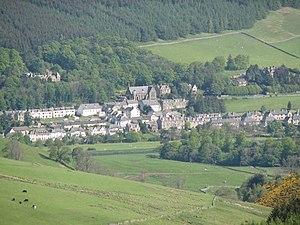
Walkerburn est un village situé dans le Scottish Borders, traversé par la A72. Le village est situé à treize kilomètres de Peebles et à seize kilomètres de Galashiels.